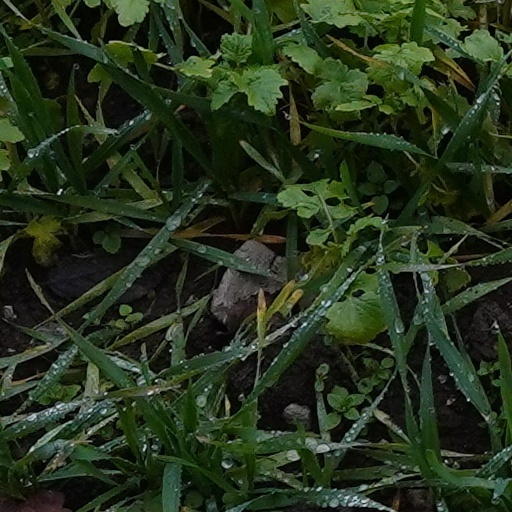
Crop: wheat